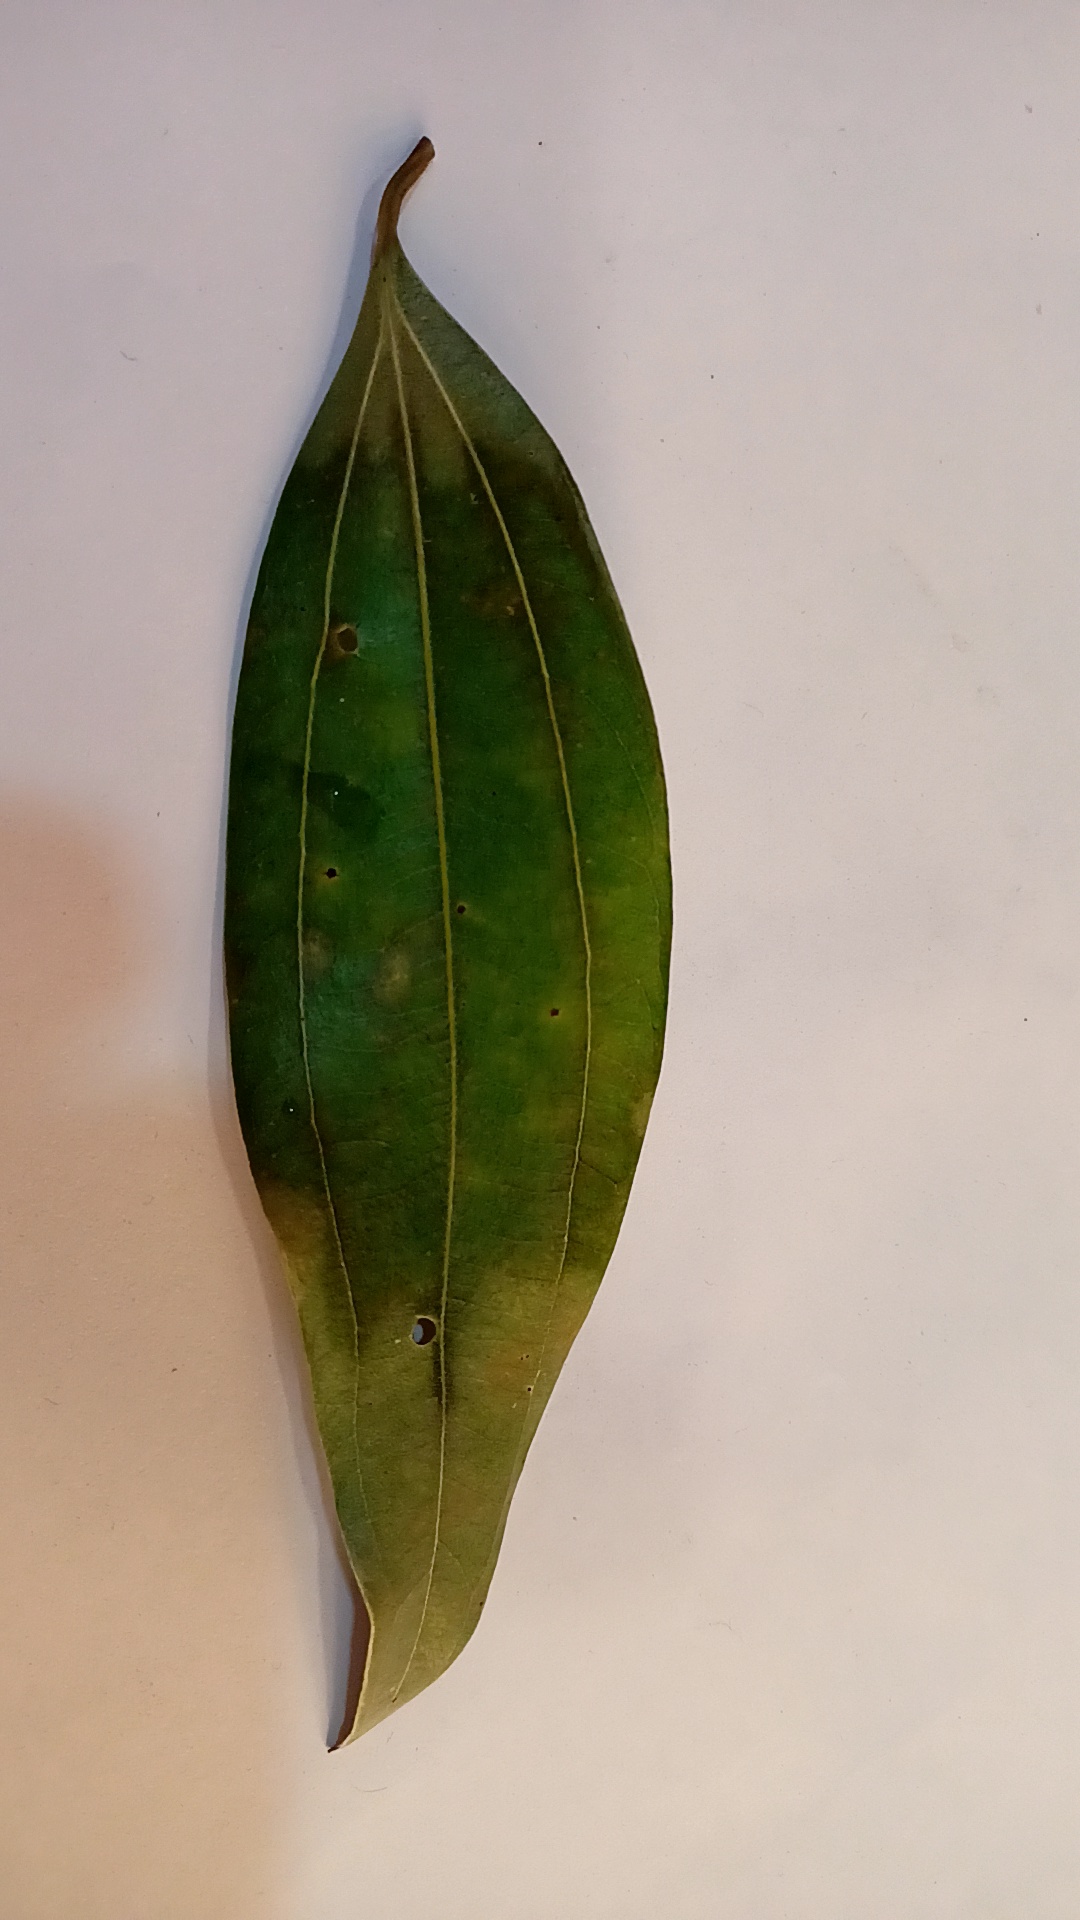
Label: Disease